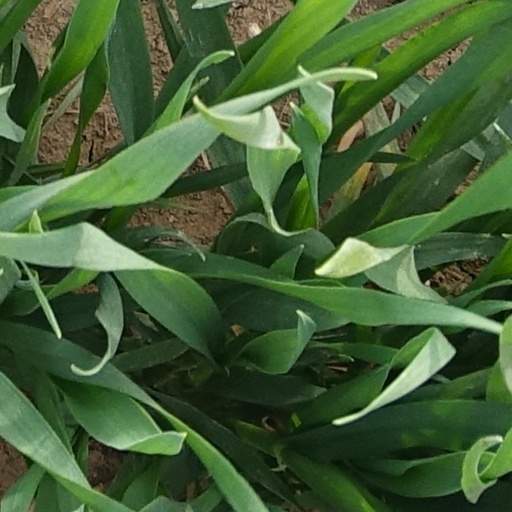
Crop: wheat